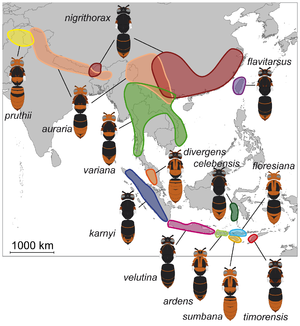
Le frelon asiatique ou frelon à pattes jaunes est une espèce d'insecte hyménoptère de la famille des Vespidae, de la sous-famille des Vespinae et du genre Vespa. L'espèce est originaire d'Asie, avec une vaste aire de répartition dans des zones au climat tropical ou continental.